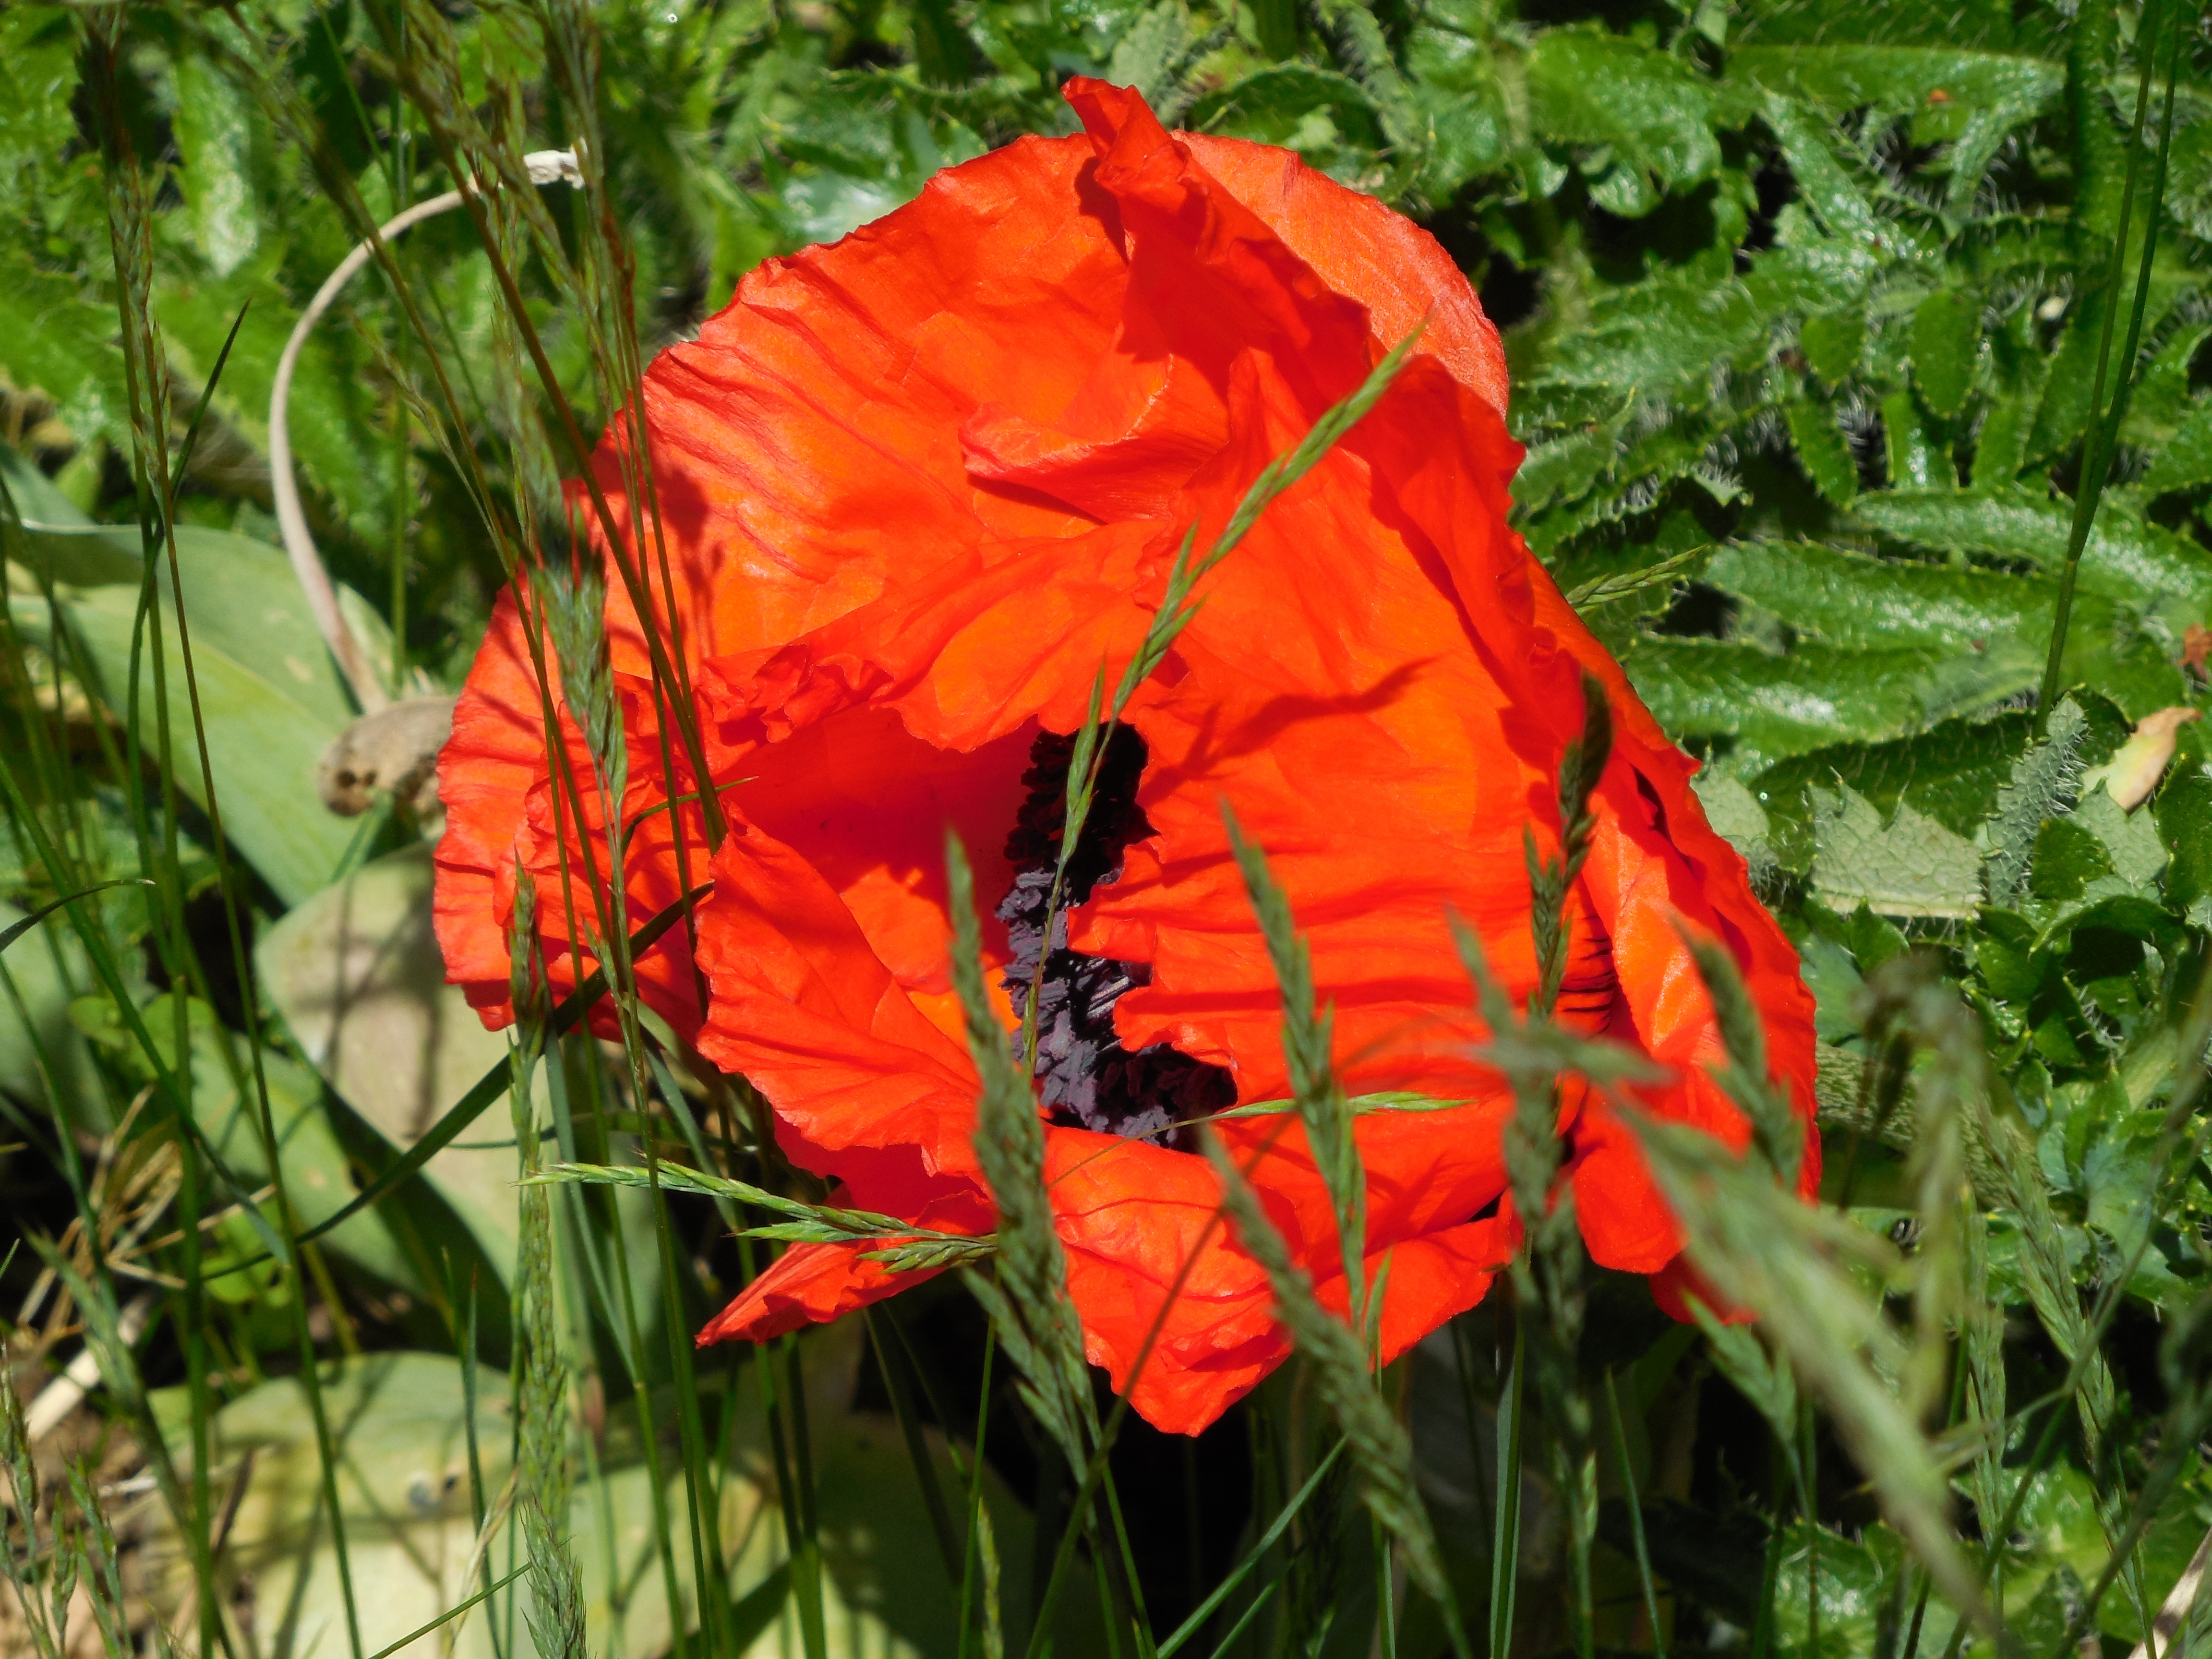
plant, meadow, leaf, flower, red, herb, botany, flora, wildflower, poppy, coquelicot, flowering plant, annual plant, grass family, land plant, poppy family